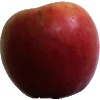
Label: apple_crimson_snow